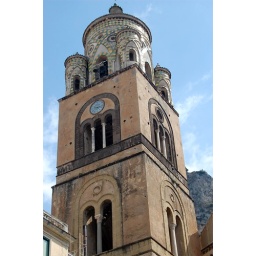
The clock tower of the the Church of St. Andrew in Amalfi, Italy